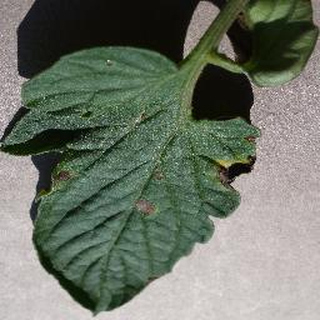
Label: tomato_early_blight